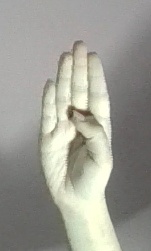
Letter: kaaf